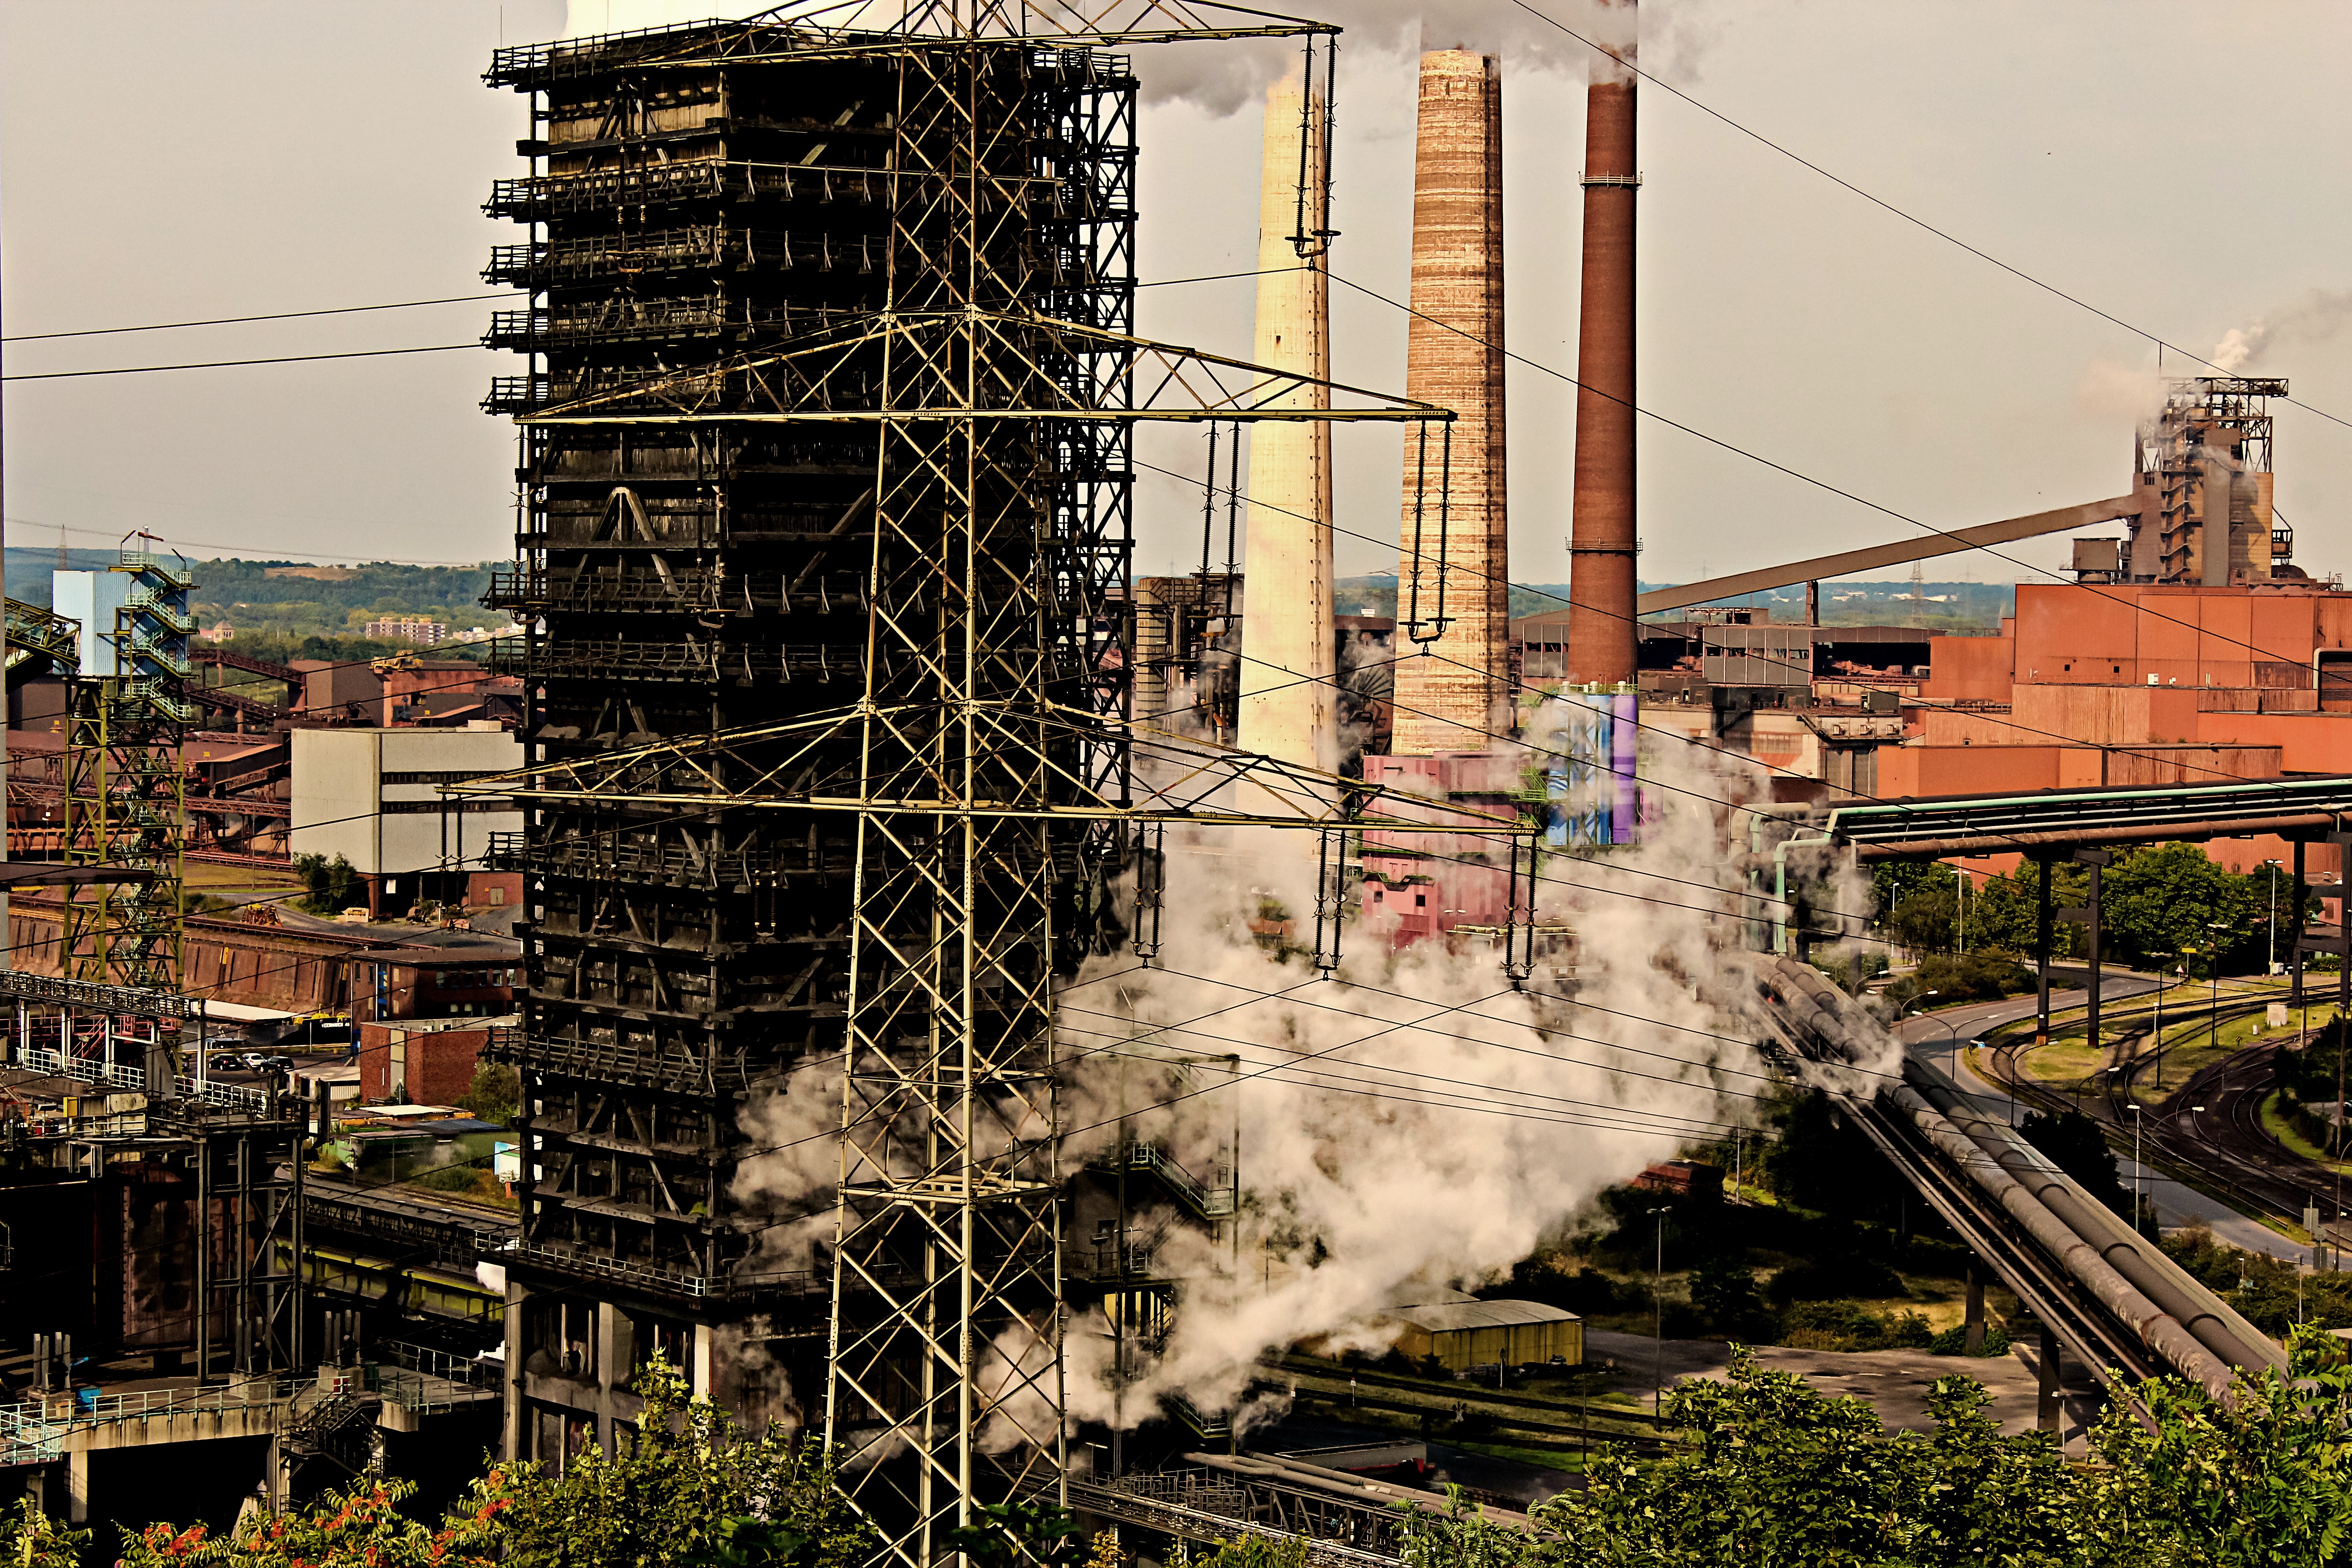
track, steam, city, skyscraper, smoke, cityscape, downtown, transport, construction, tower, chimney, factory, industry, electricity, tower block, duisburg, urban area, residential area, human settlement